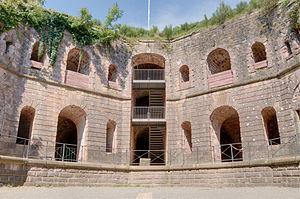
Le fort de Giromagny, appelé brièvement fort Dorsner, du nom du général d'Empire Jean Philippe Raymond Dorsner, a été construit entre 1875 et 1879. C'est un ouvrage faisant partie des fortifications de l'Est de la France du type Séré de Rivières. Il fait partie intégrante du rideau de défense de la Haute Moselle et est situé sur les communes d'Auxelles-Bas et de Giromagny.
Cet article recense les monuments historiques du Territoire de Belfort, en France.
Giromagny est une commune française située dans le département du Territoire de Belfort, en région Bourgogne-Franche-Comté. Elle est le chef-lieu du canton de Giromagny qui s'étend de la Haute-Saône au Haut-Rhin, et est considérée comme la capitale du pays sous-vosgien, petite région dominée par le ballon d'Alsace et occupant la partie belfortaine des Vosges méridionales.